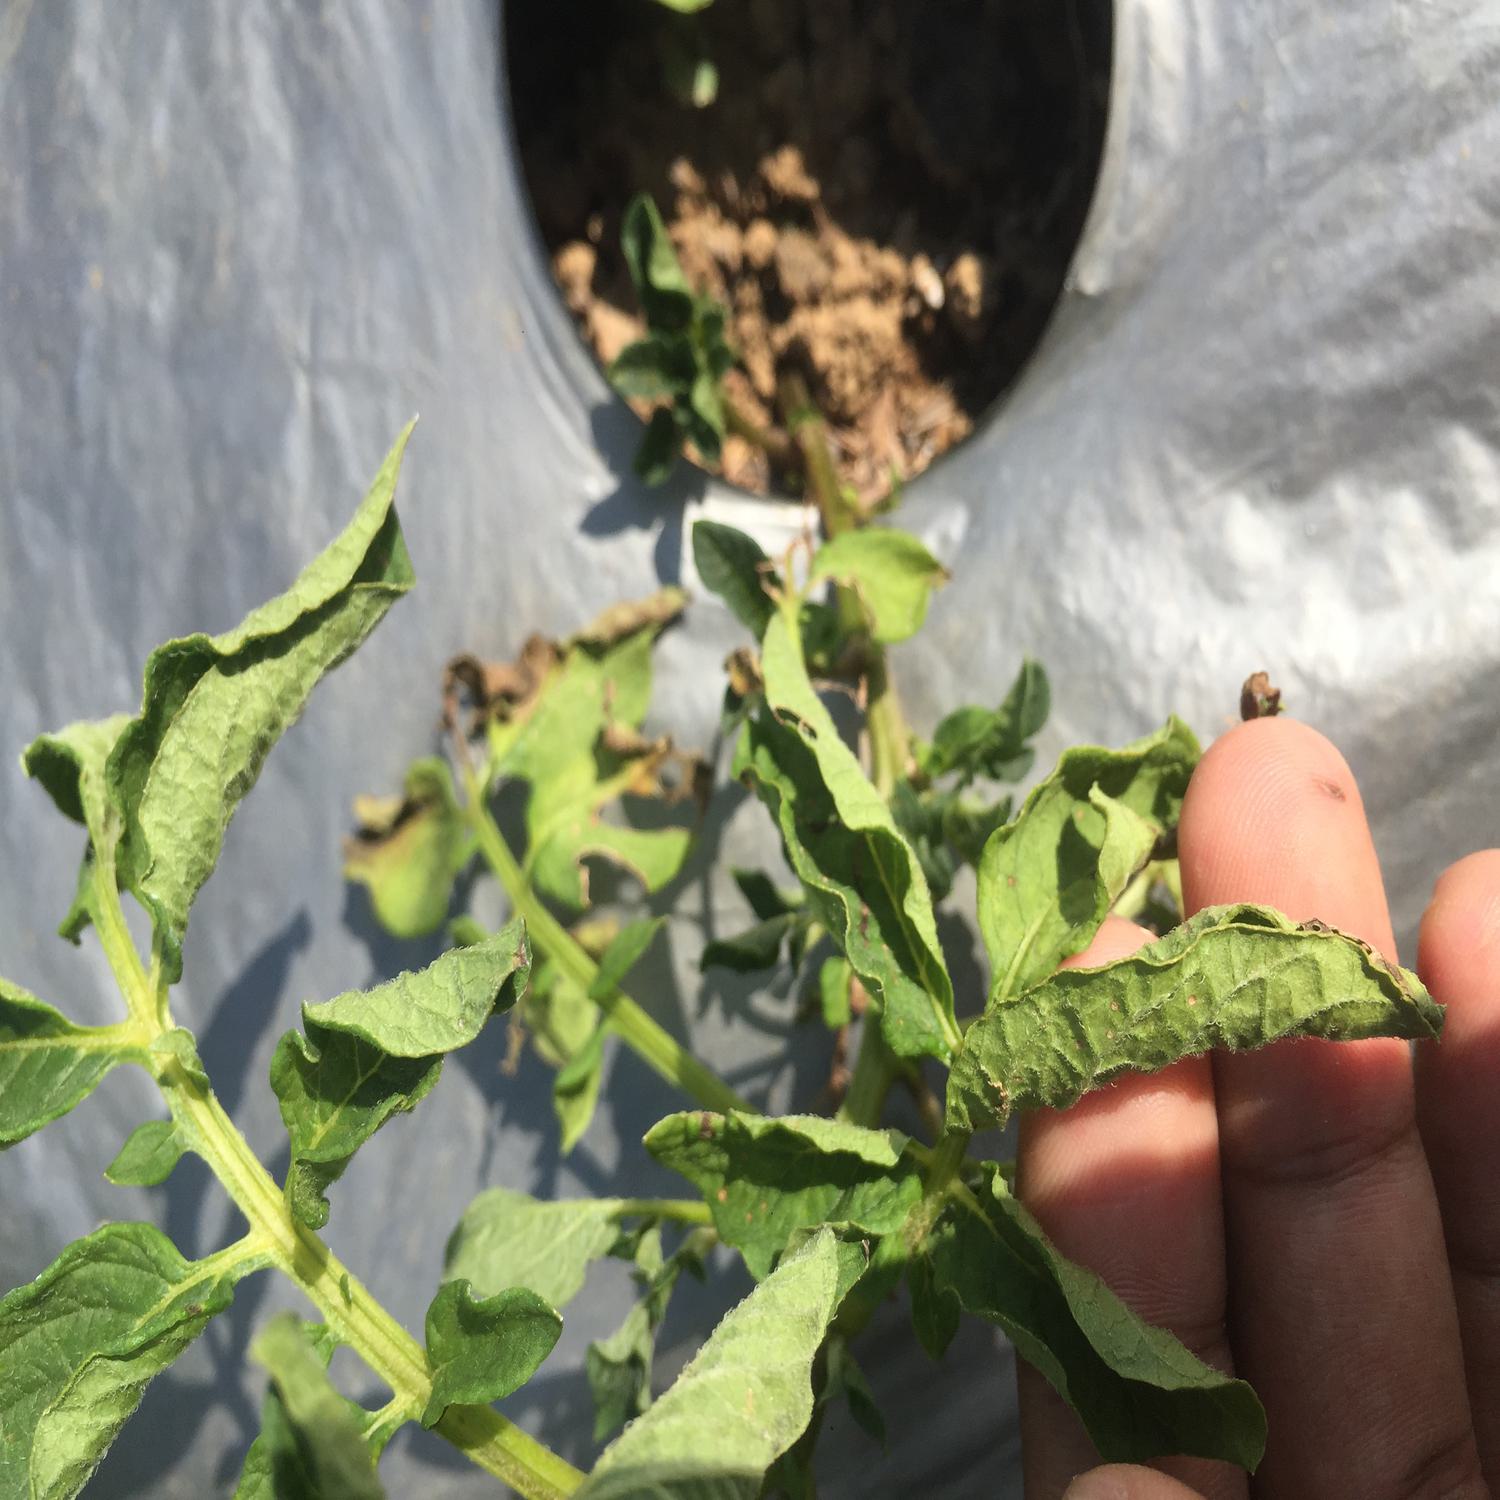
Label: Bacteria